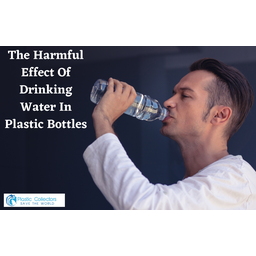
Label: plastic